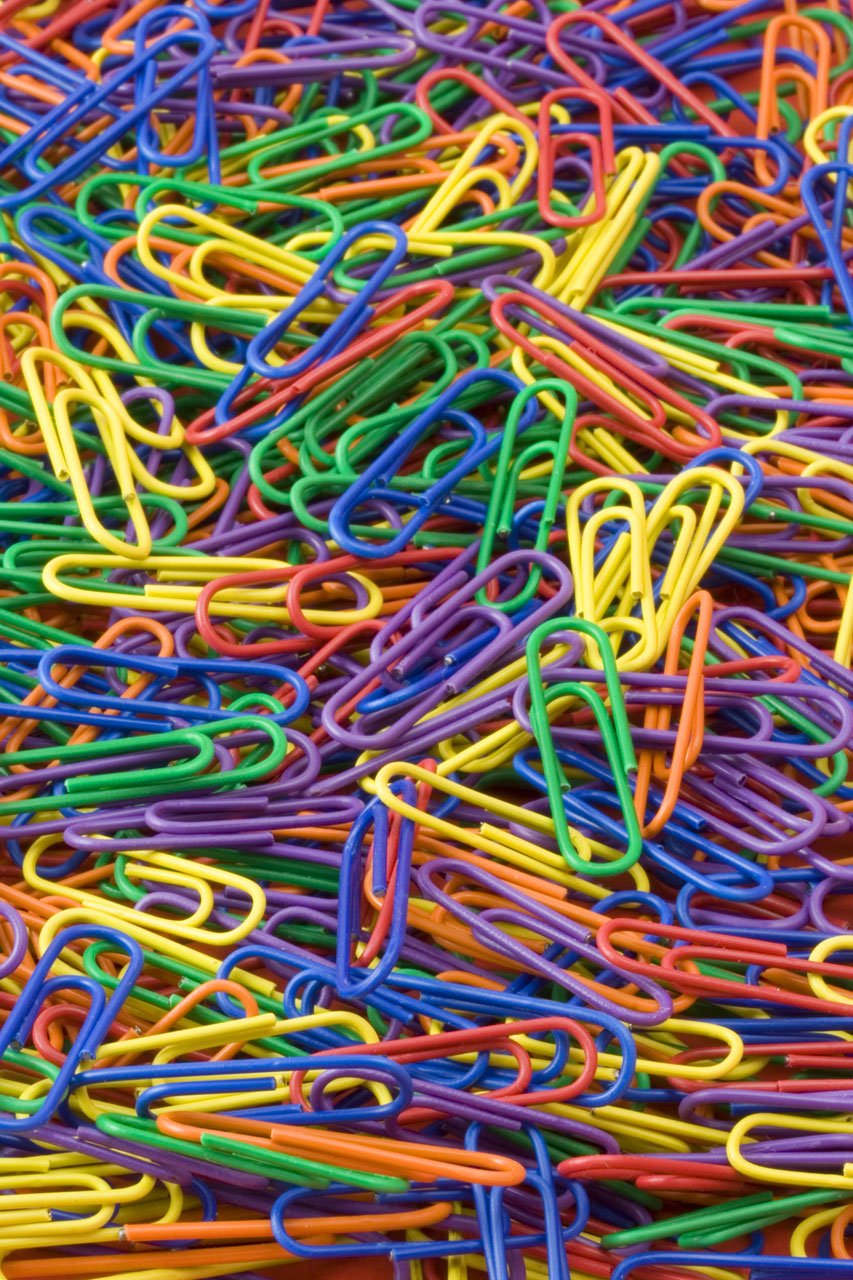
work, purple, tool, pattern, line, green, red, color, metal, office, blue, business, yellow, paper, colour, art, supplies, shape, secretary, organize, modern art, invention, clips, psychedelic art